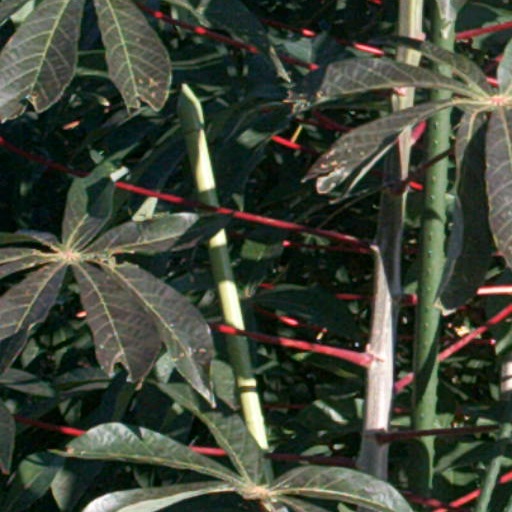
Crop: cassava